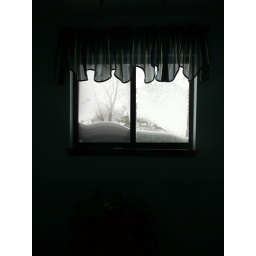
View out the window; much of this second floor window was covered in snow. A foot of snow fell today.